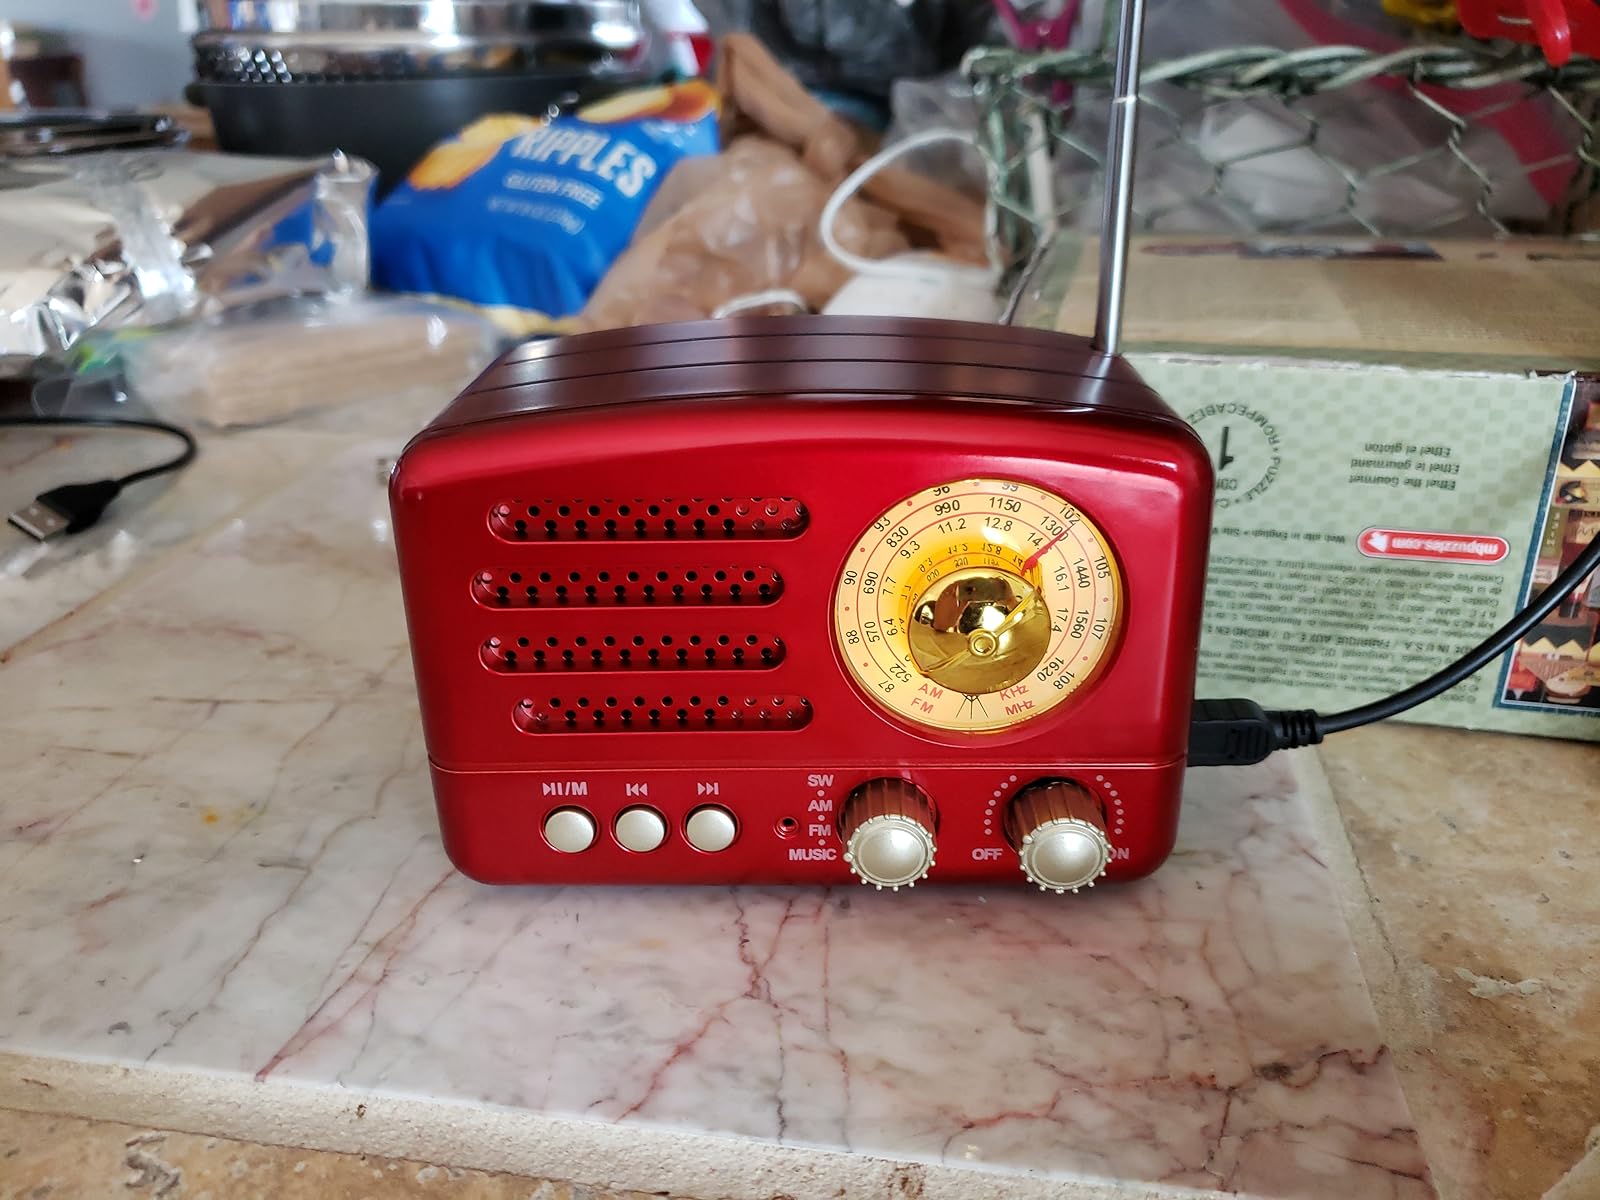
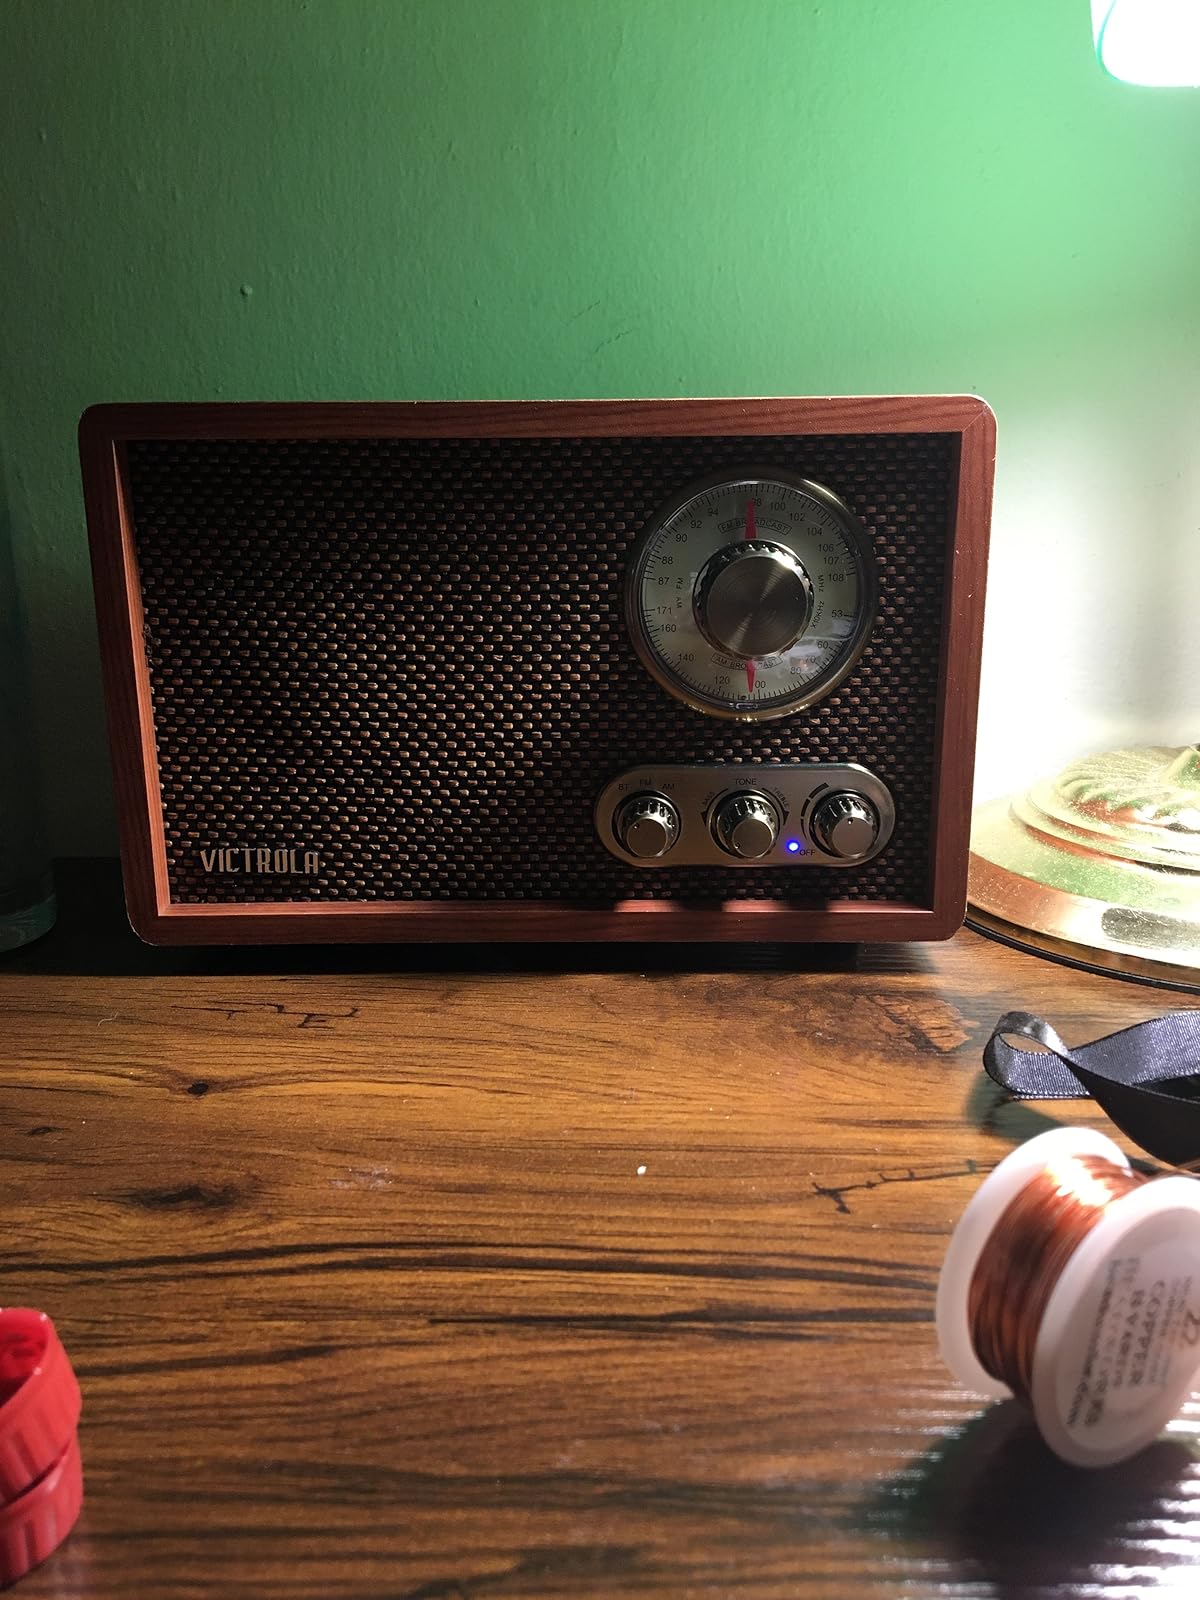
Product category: radio
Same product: no